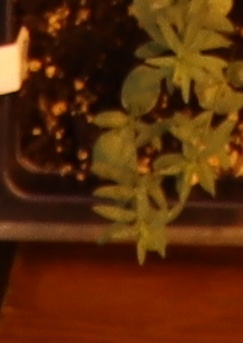
Label: Flax